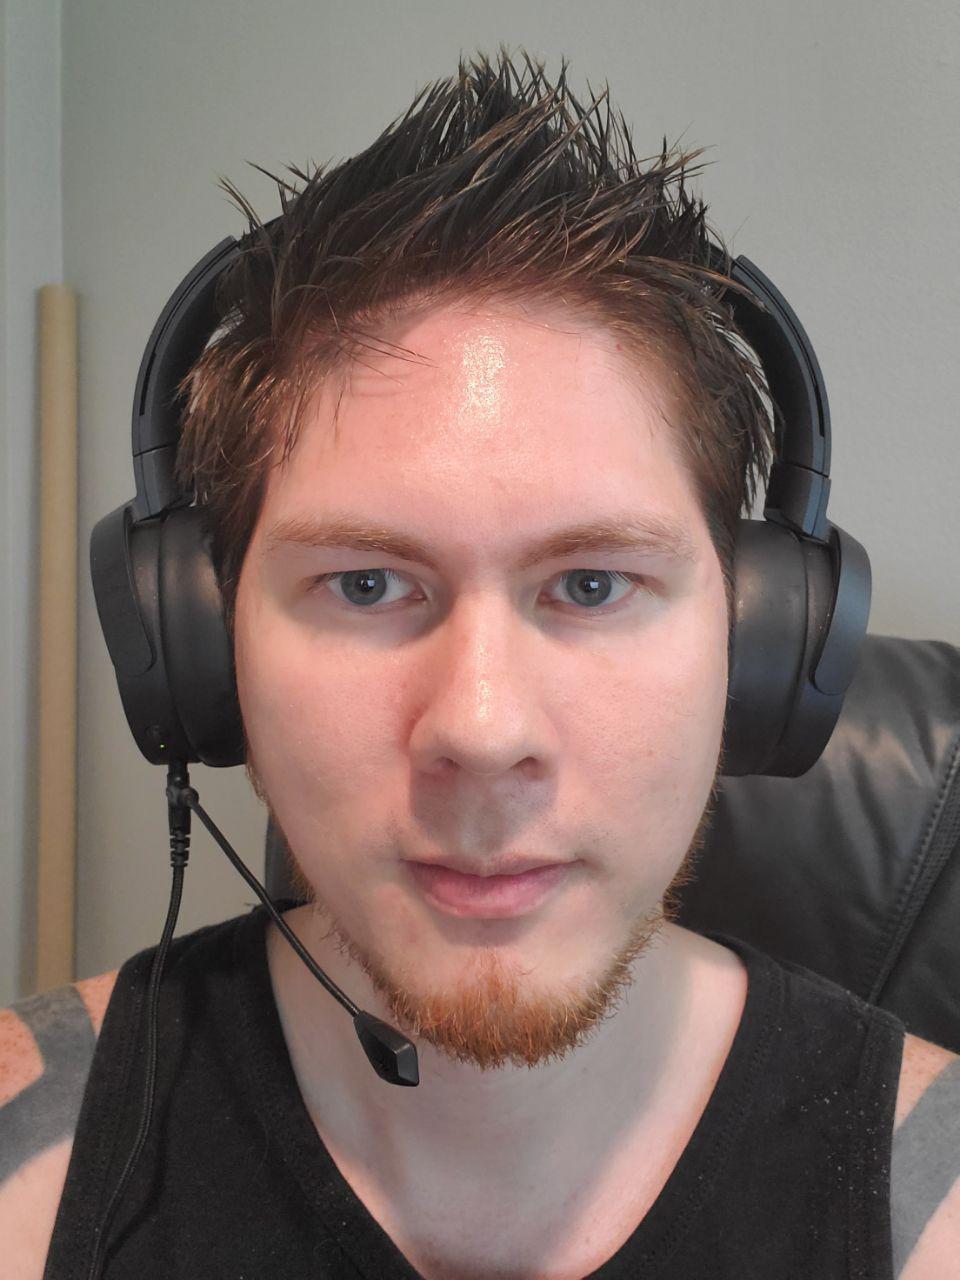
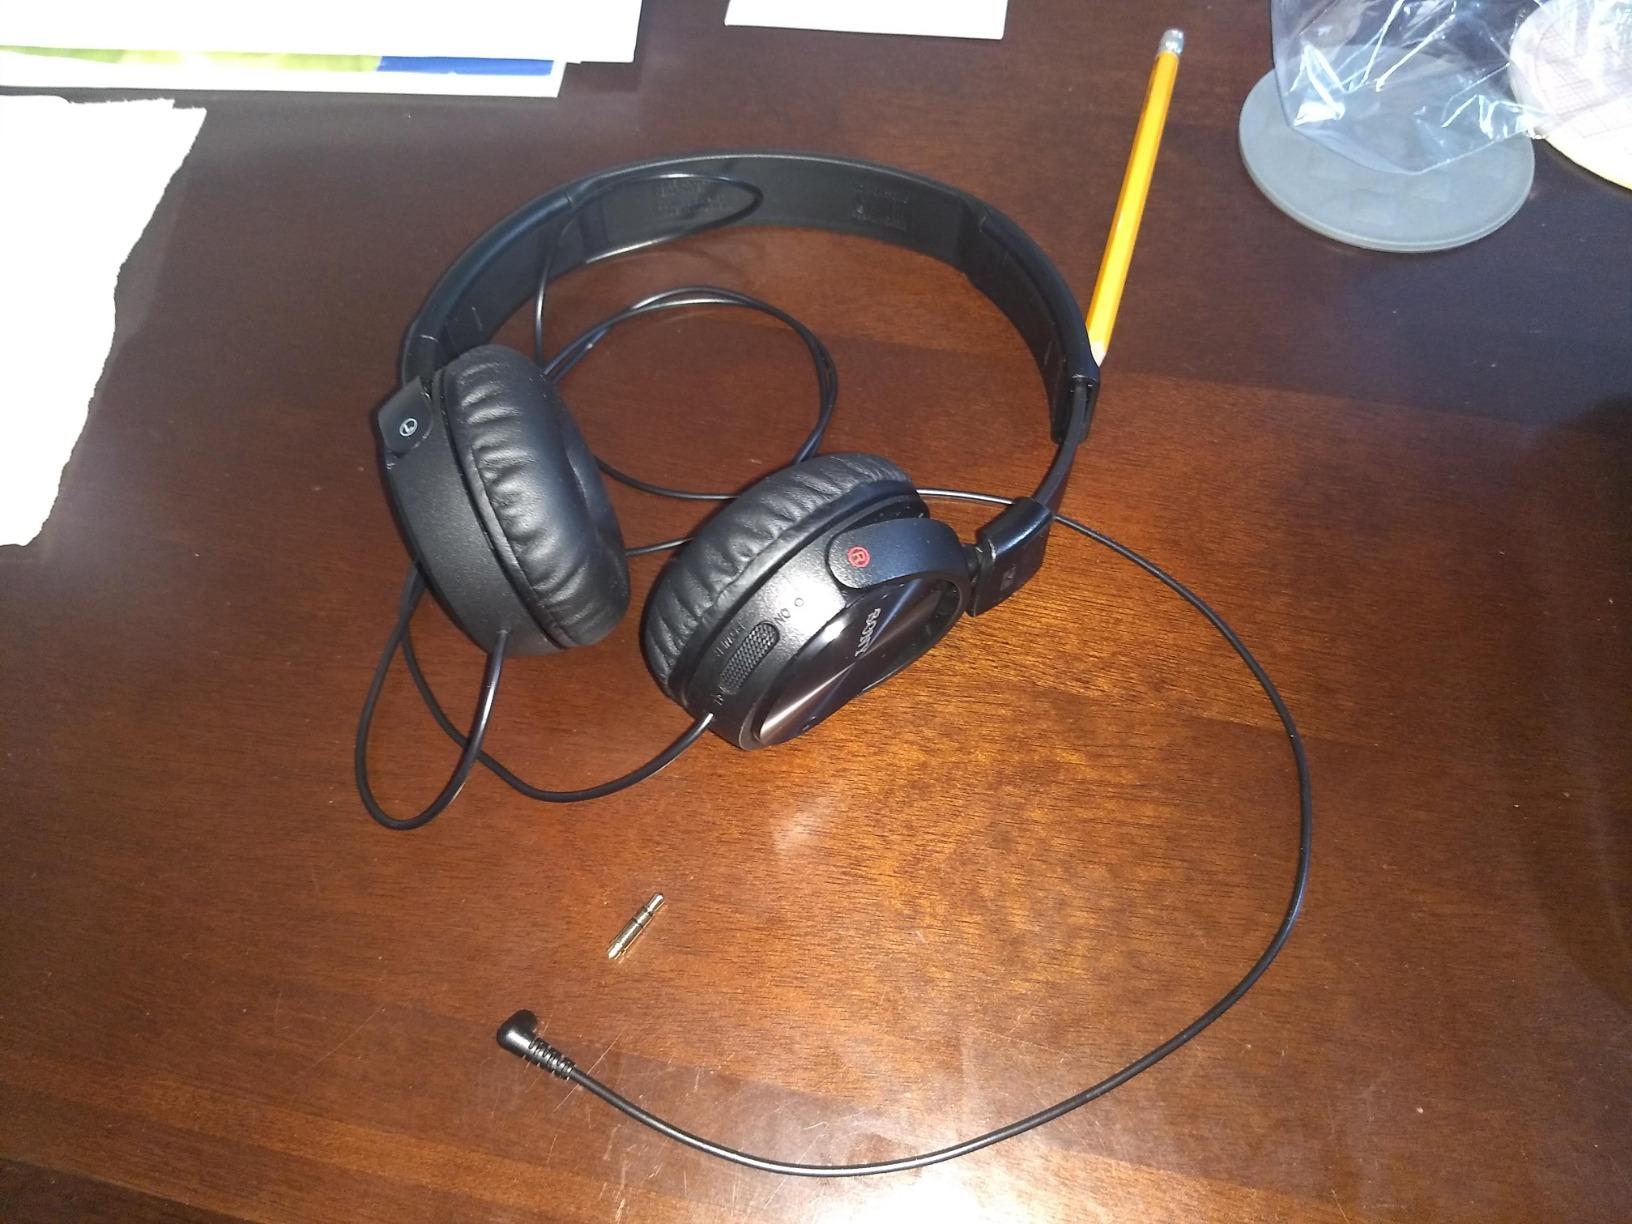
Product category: headphones
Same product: no